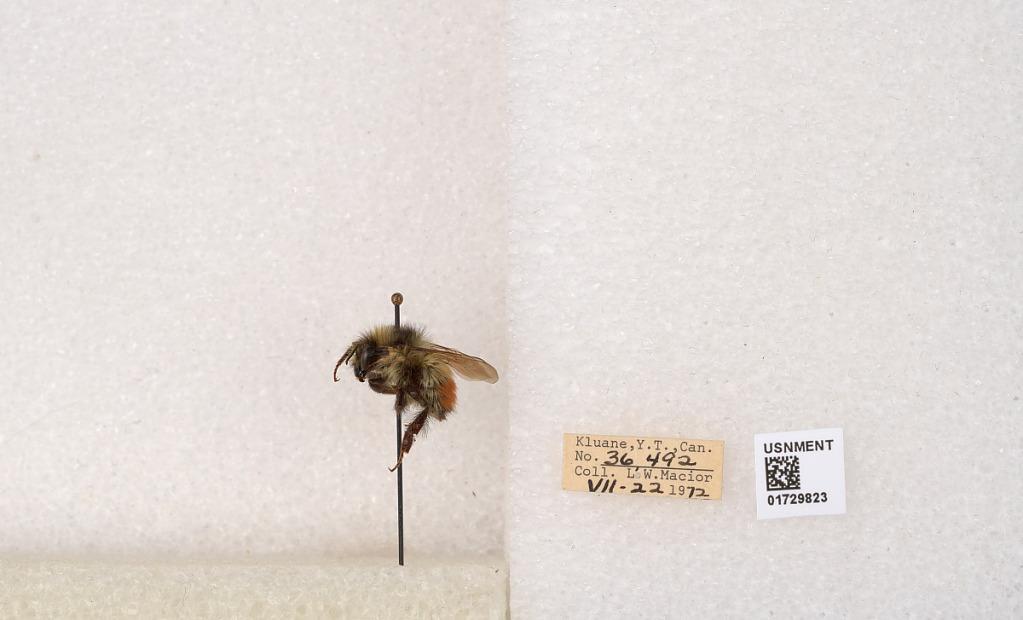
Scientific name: Bombus flavifrons Cresson
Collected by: L. Macior
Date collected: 1972-7-22
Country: Canada
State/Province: Yukon Territory
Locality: Kluane National Park and Reserve
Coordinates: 60.7493, -139.504